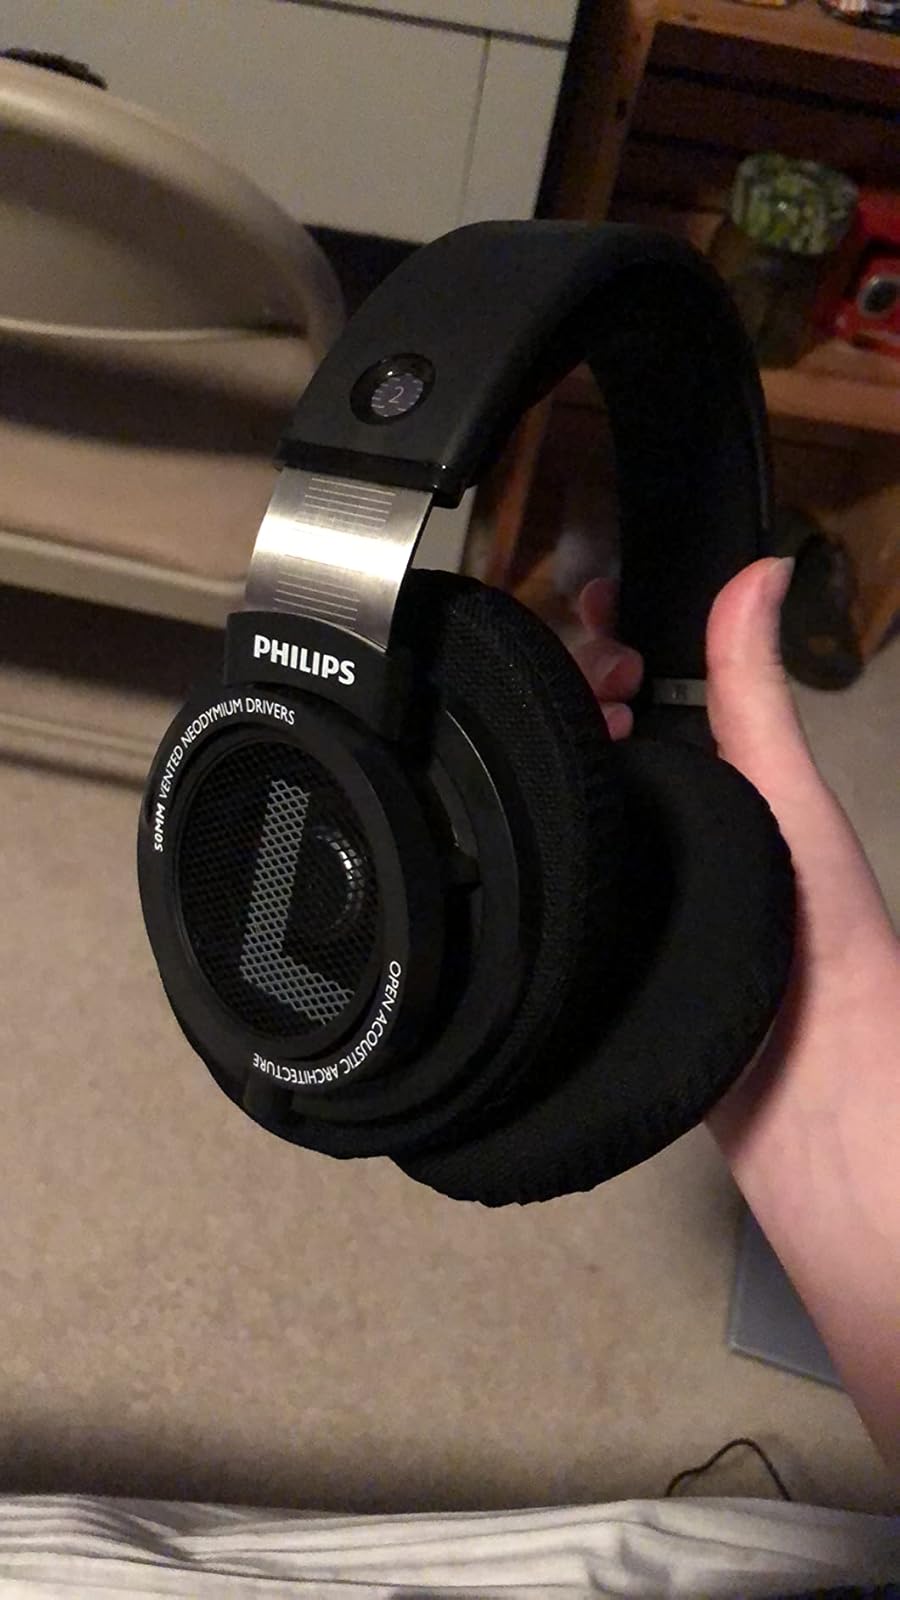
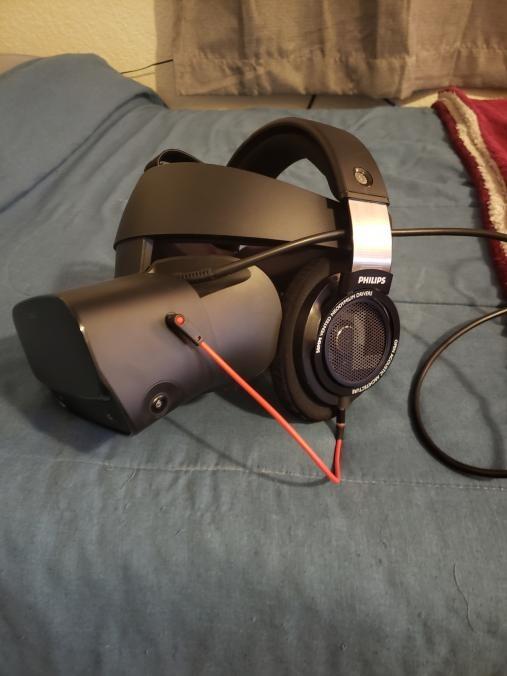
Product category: headphones
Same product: yes